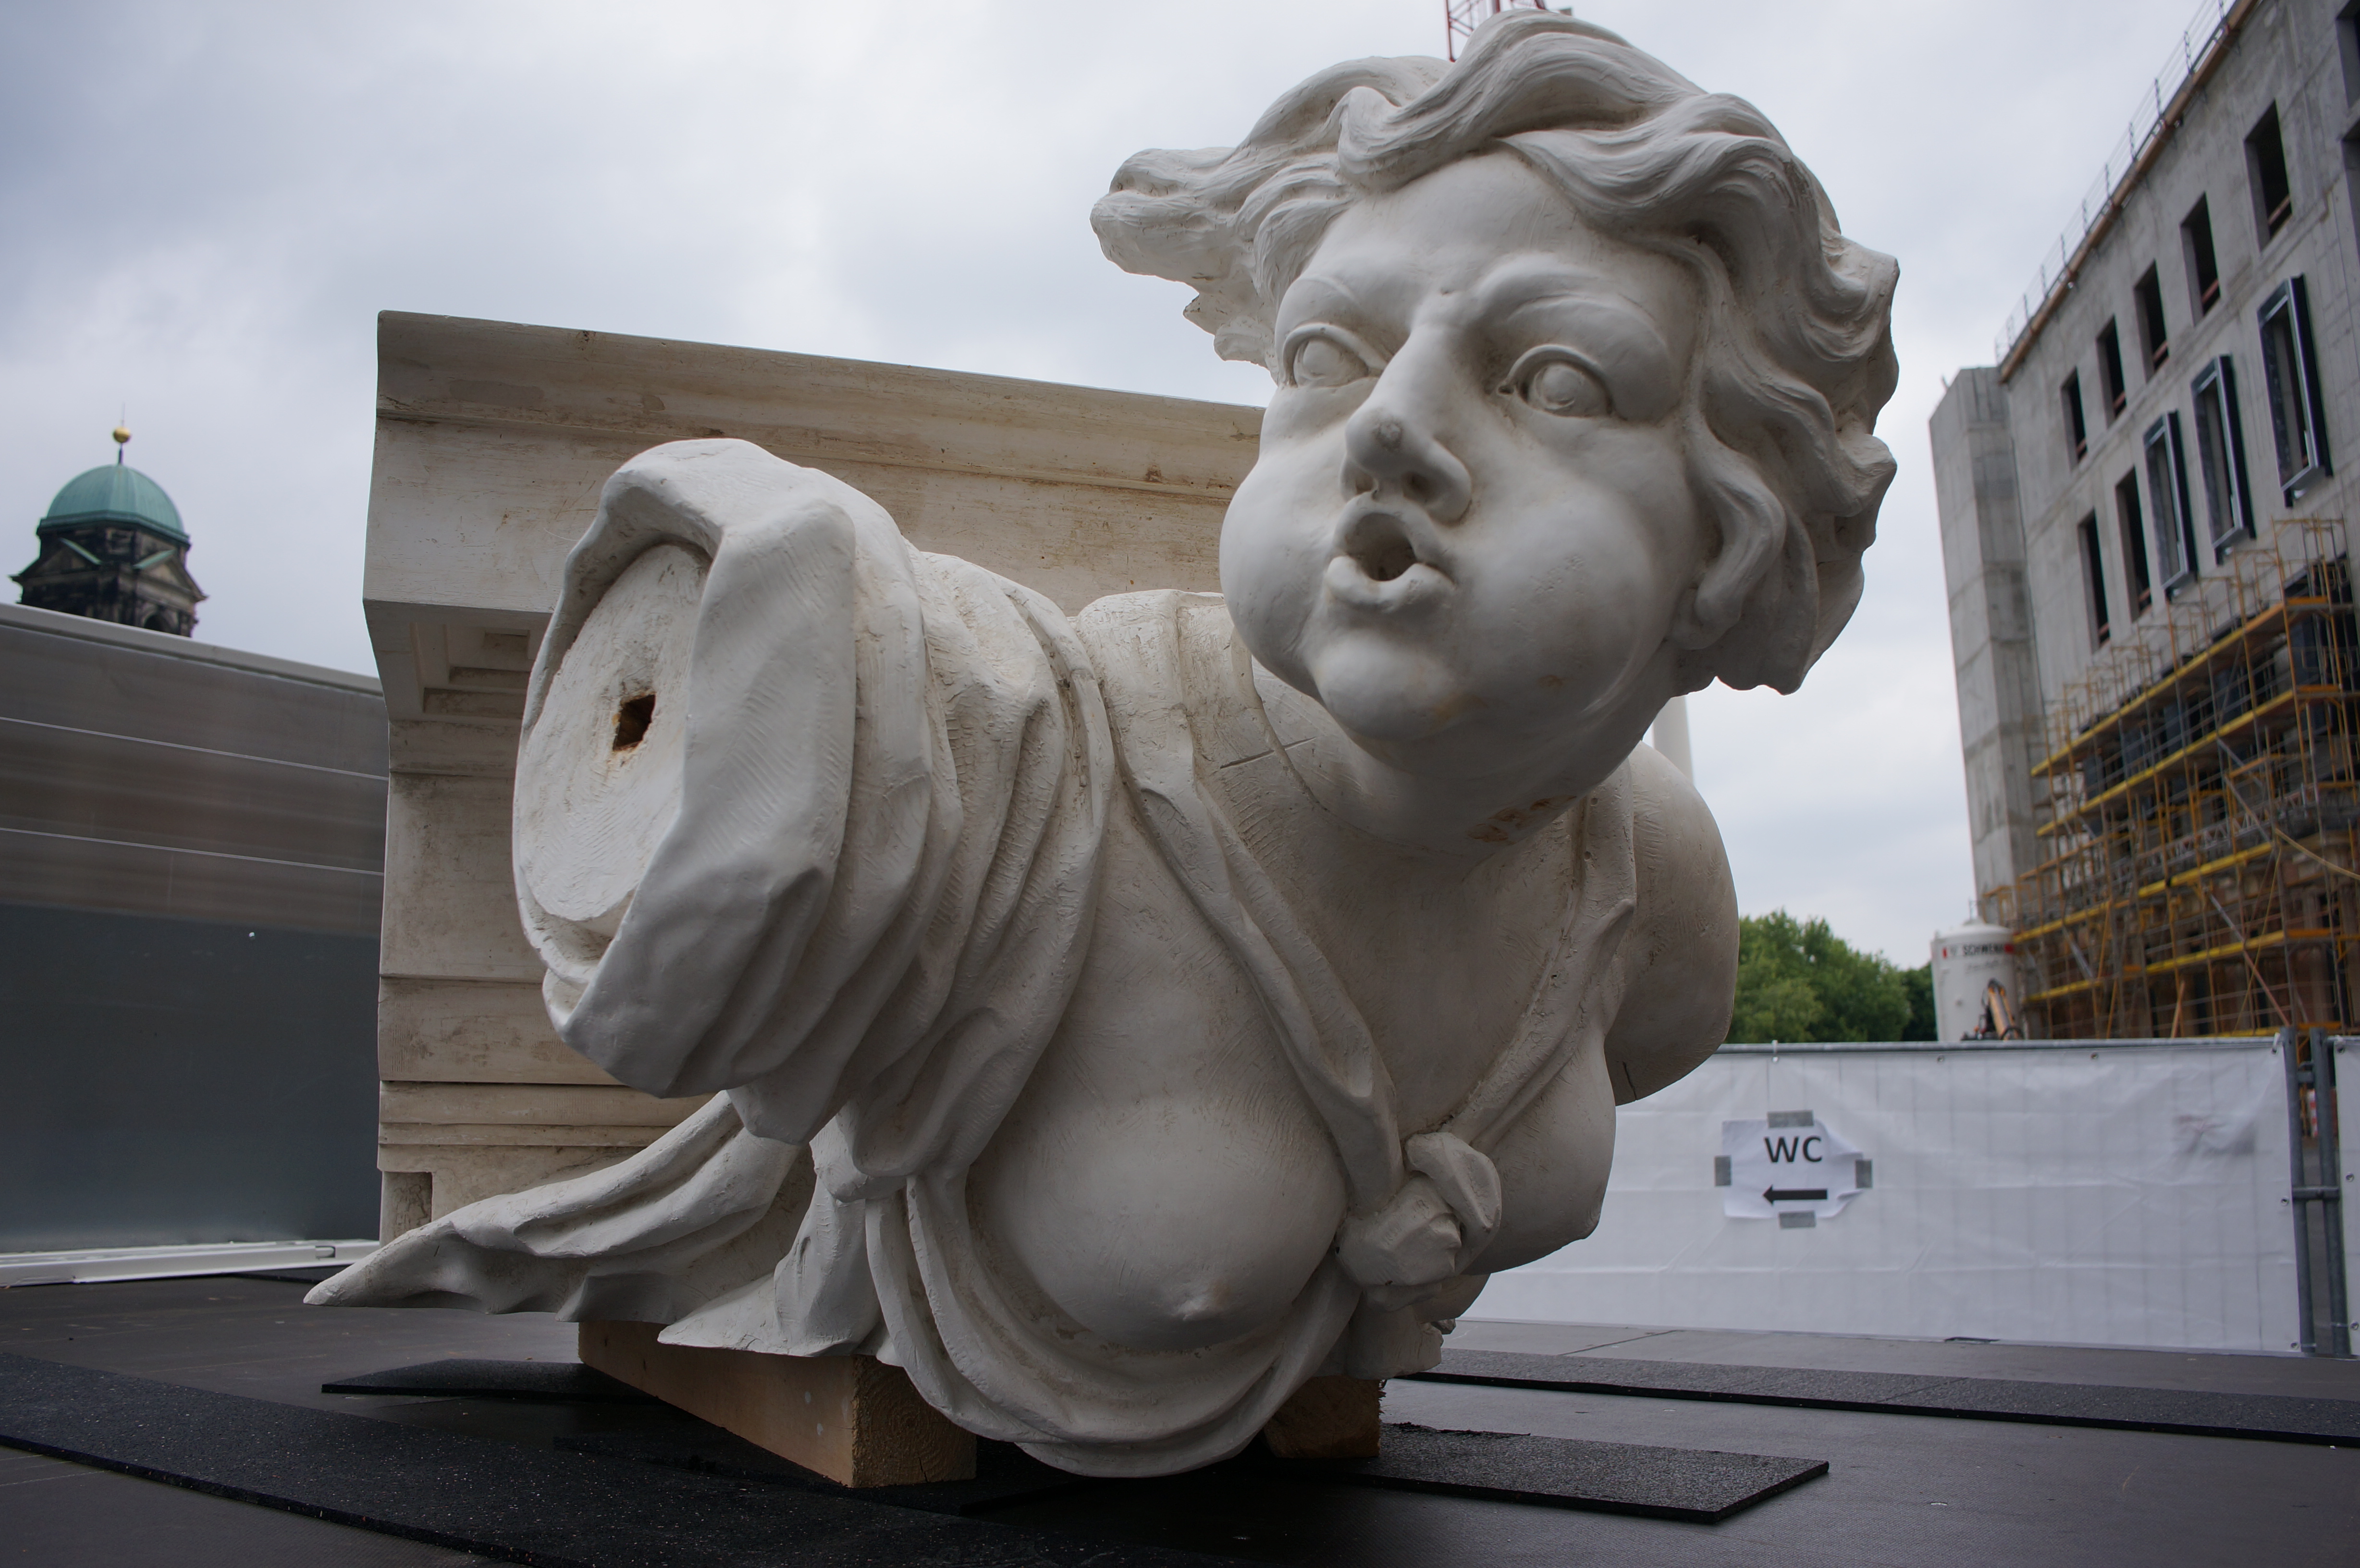
monument, statue, 2015, sculpture, art, temple, germany, deutschland, berlin, sony, carving, 20mm, nex, nex6, lenstagged, steffenzahn, sel20f28, sonye2820, ancient history, nonbuilding structure